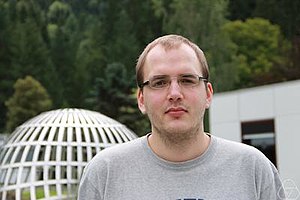
Karim Adiprasito
Karim Alexander Adiprasito er en tysk matematiker og professor i matematik på Københavns Universitet.